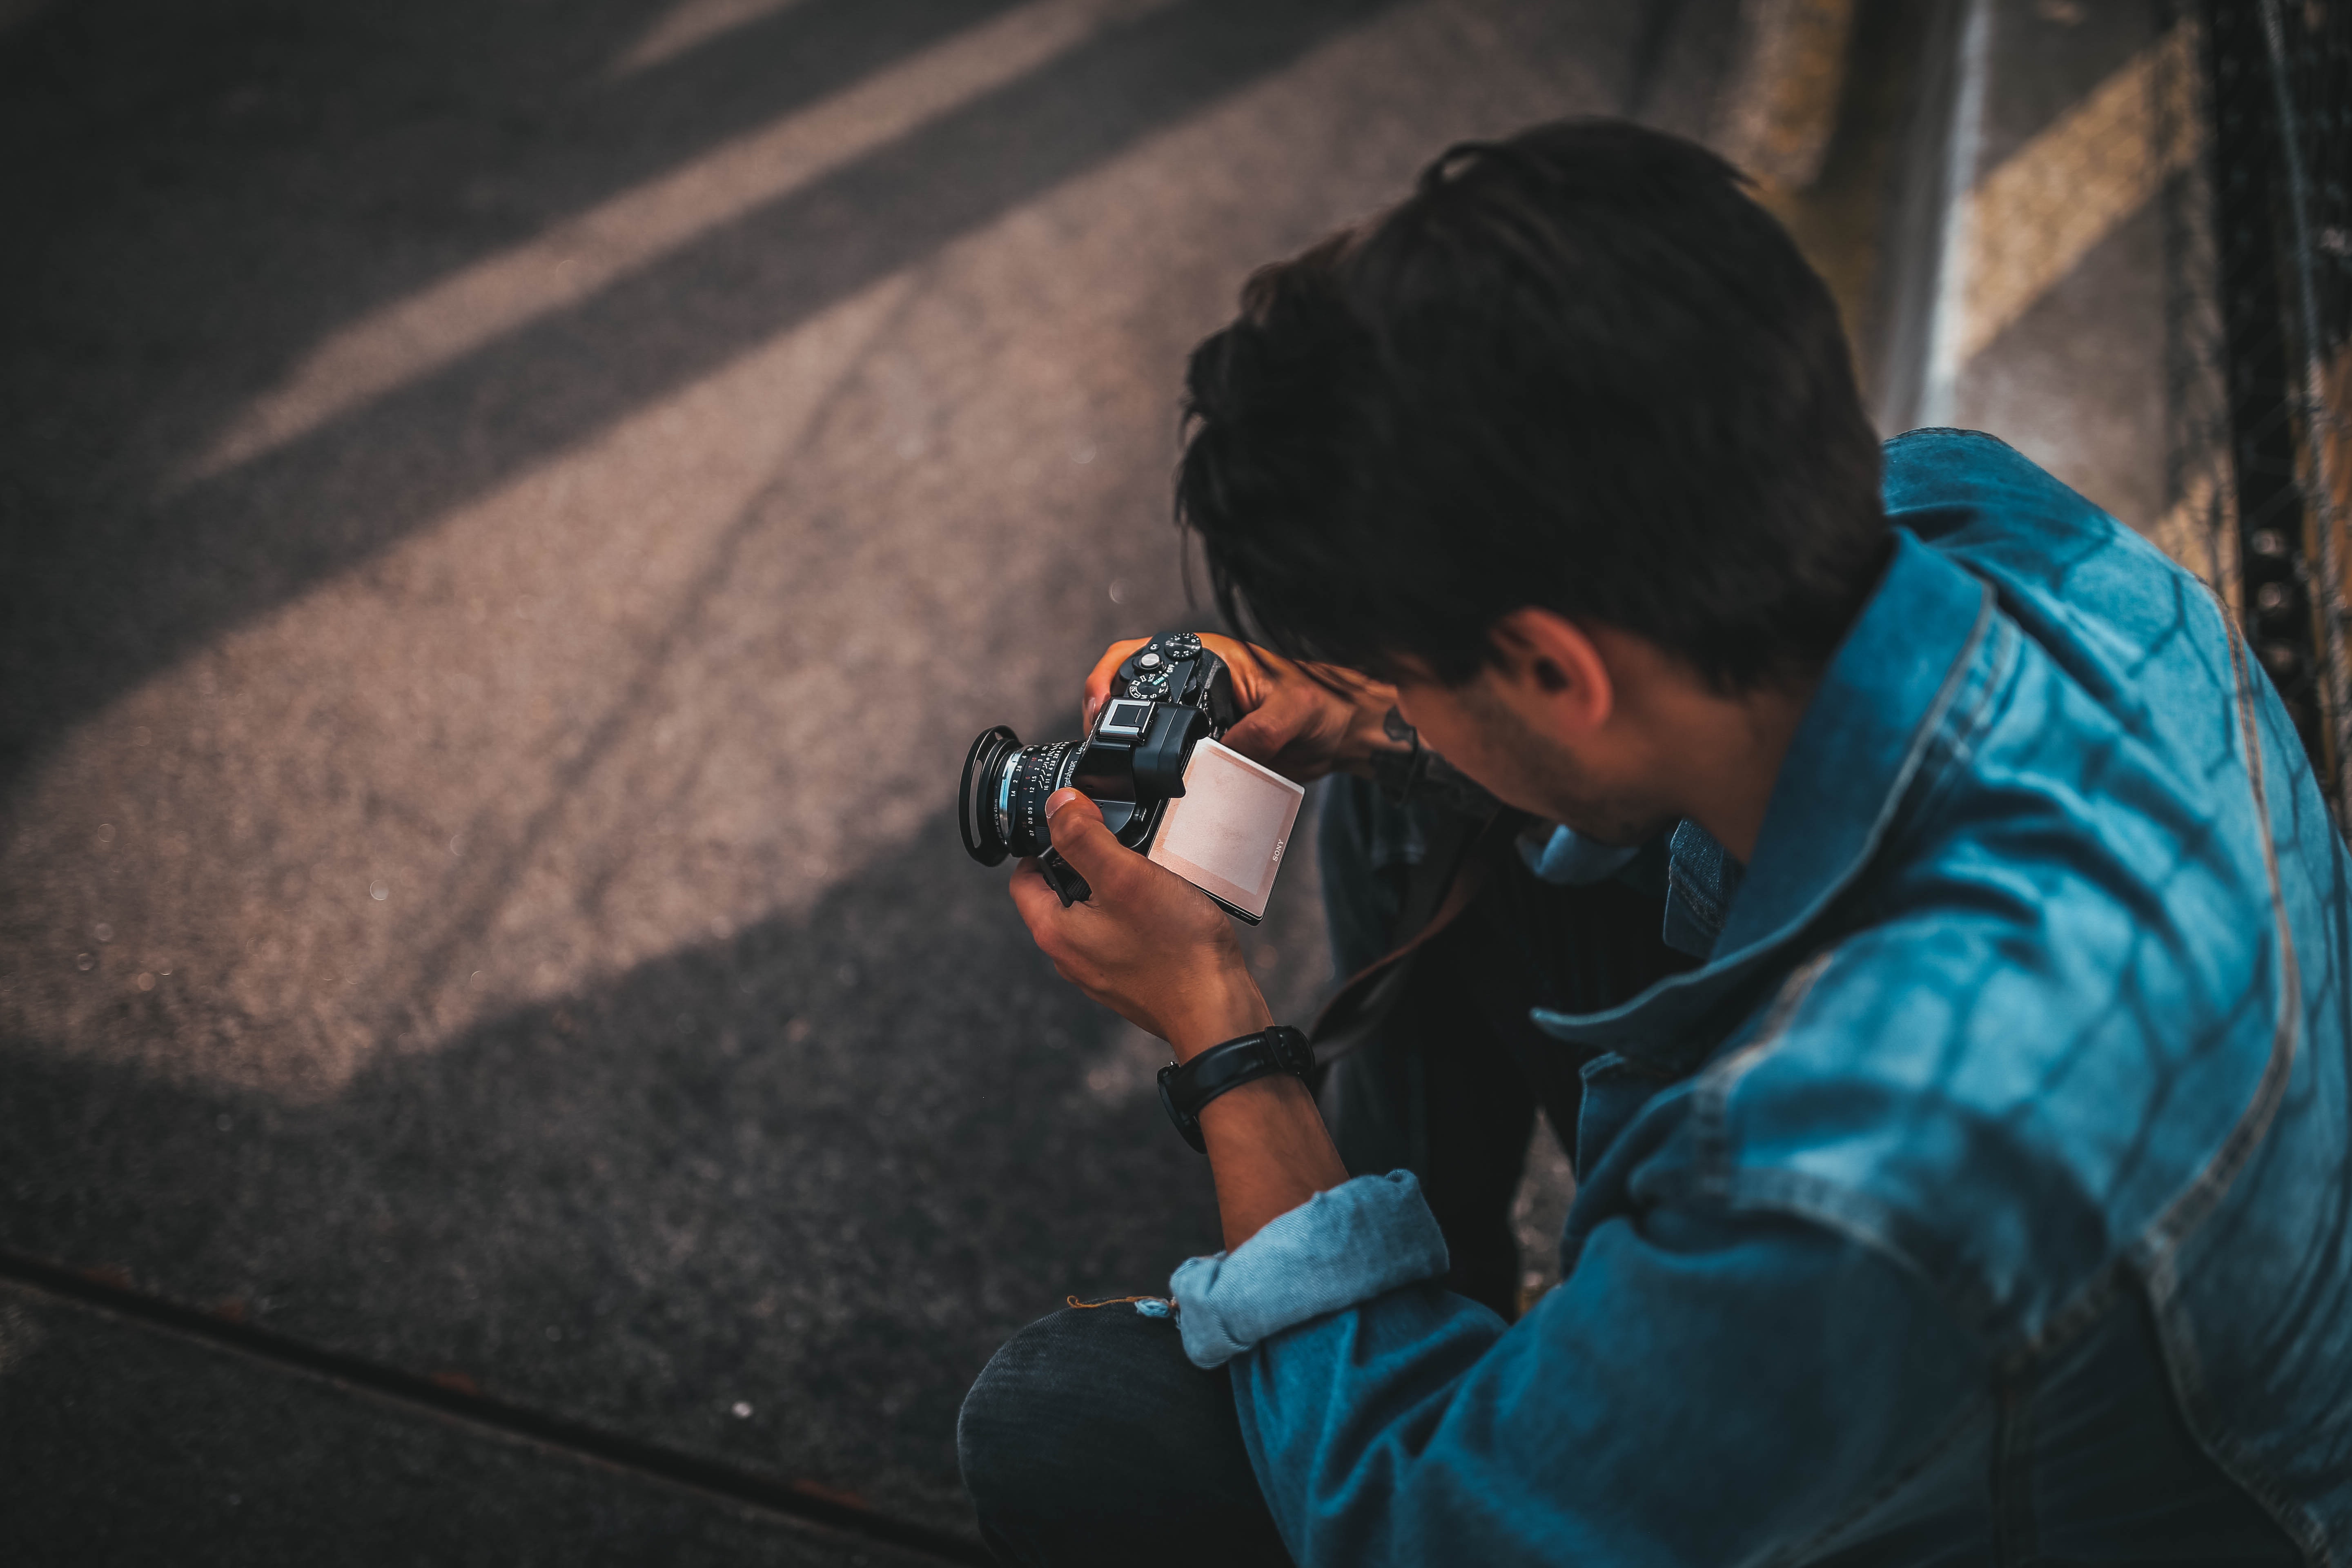
photography, street, cameras optics, road